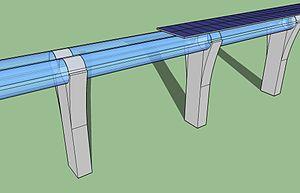
L’Hyperloop, parfois stylisé Hyperl∞p, est un projet de recherche industrielle, proposé en 2013 par Elon Musk.